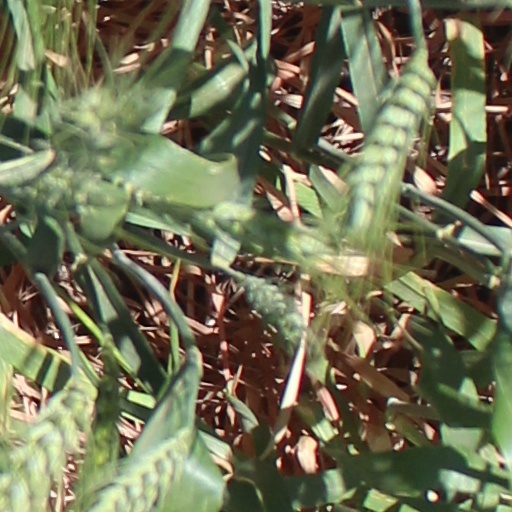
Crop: wheat